Rundēni Parish

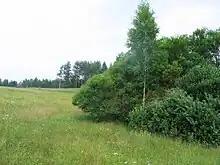
Stankeviči

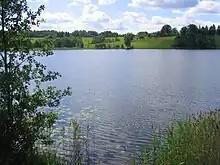
Pakalni

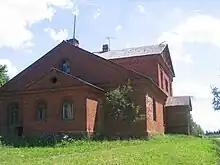
Pakalnu Manor House

Early in its history, the parish included the manors Rundēni, Viktorinavas un Bišu and smaller half-manors Zuranpole, Čuhnova, and Lielā Kriņņica un Zaķu. During an agrarian reform, the manors were divided into land lots. The Pakalnu manor house is a private property, its architectural style is neo-romanticism and park of Rundēni manor. Until 1938 there were schools: in Ruleva, Drozdovka, Rudzīši, Pakalni, Vertulova and Rundēni. In 1939, the Rundēni secondary school was constructed. In 1920-1930, a rural community, some companies are formed: agricultural, credit-savings and cattle breeding. There were two flour mills, a dairy, twelve grocery shops, two bakeries, shop of wine and vodka, and also a shop and manufacturer and leather products. During the Soviet era, the state farm at Rundēni was the largest in Ludza district.